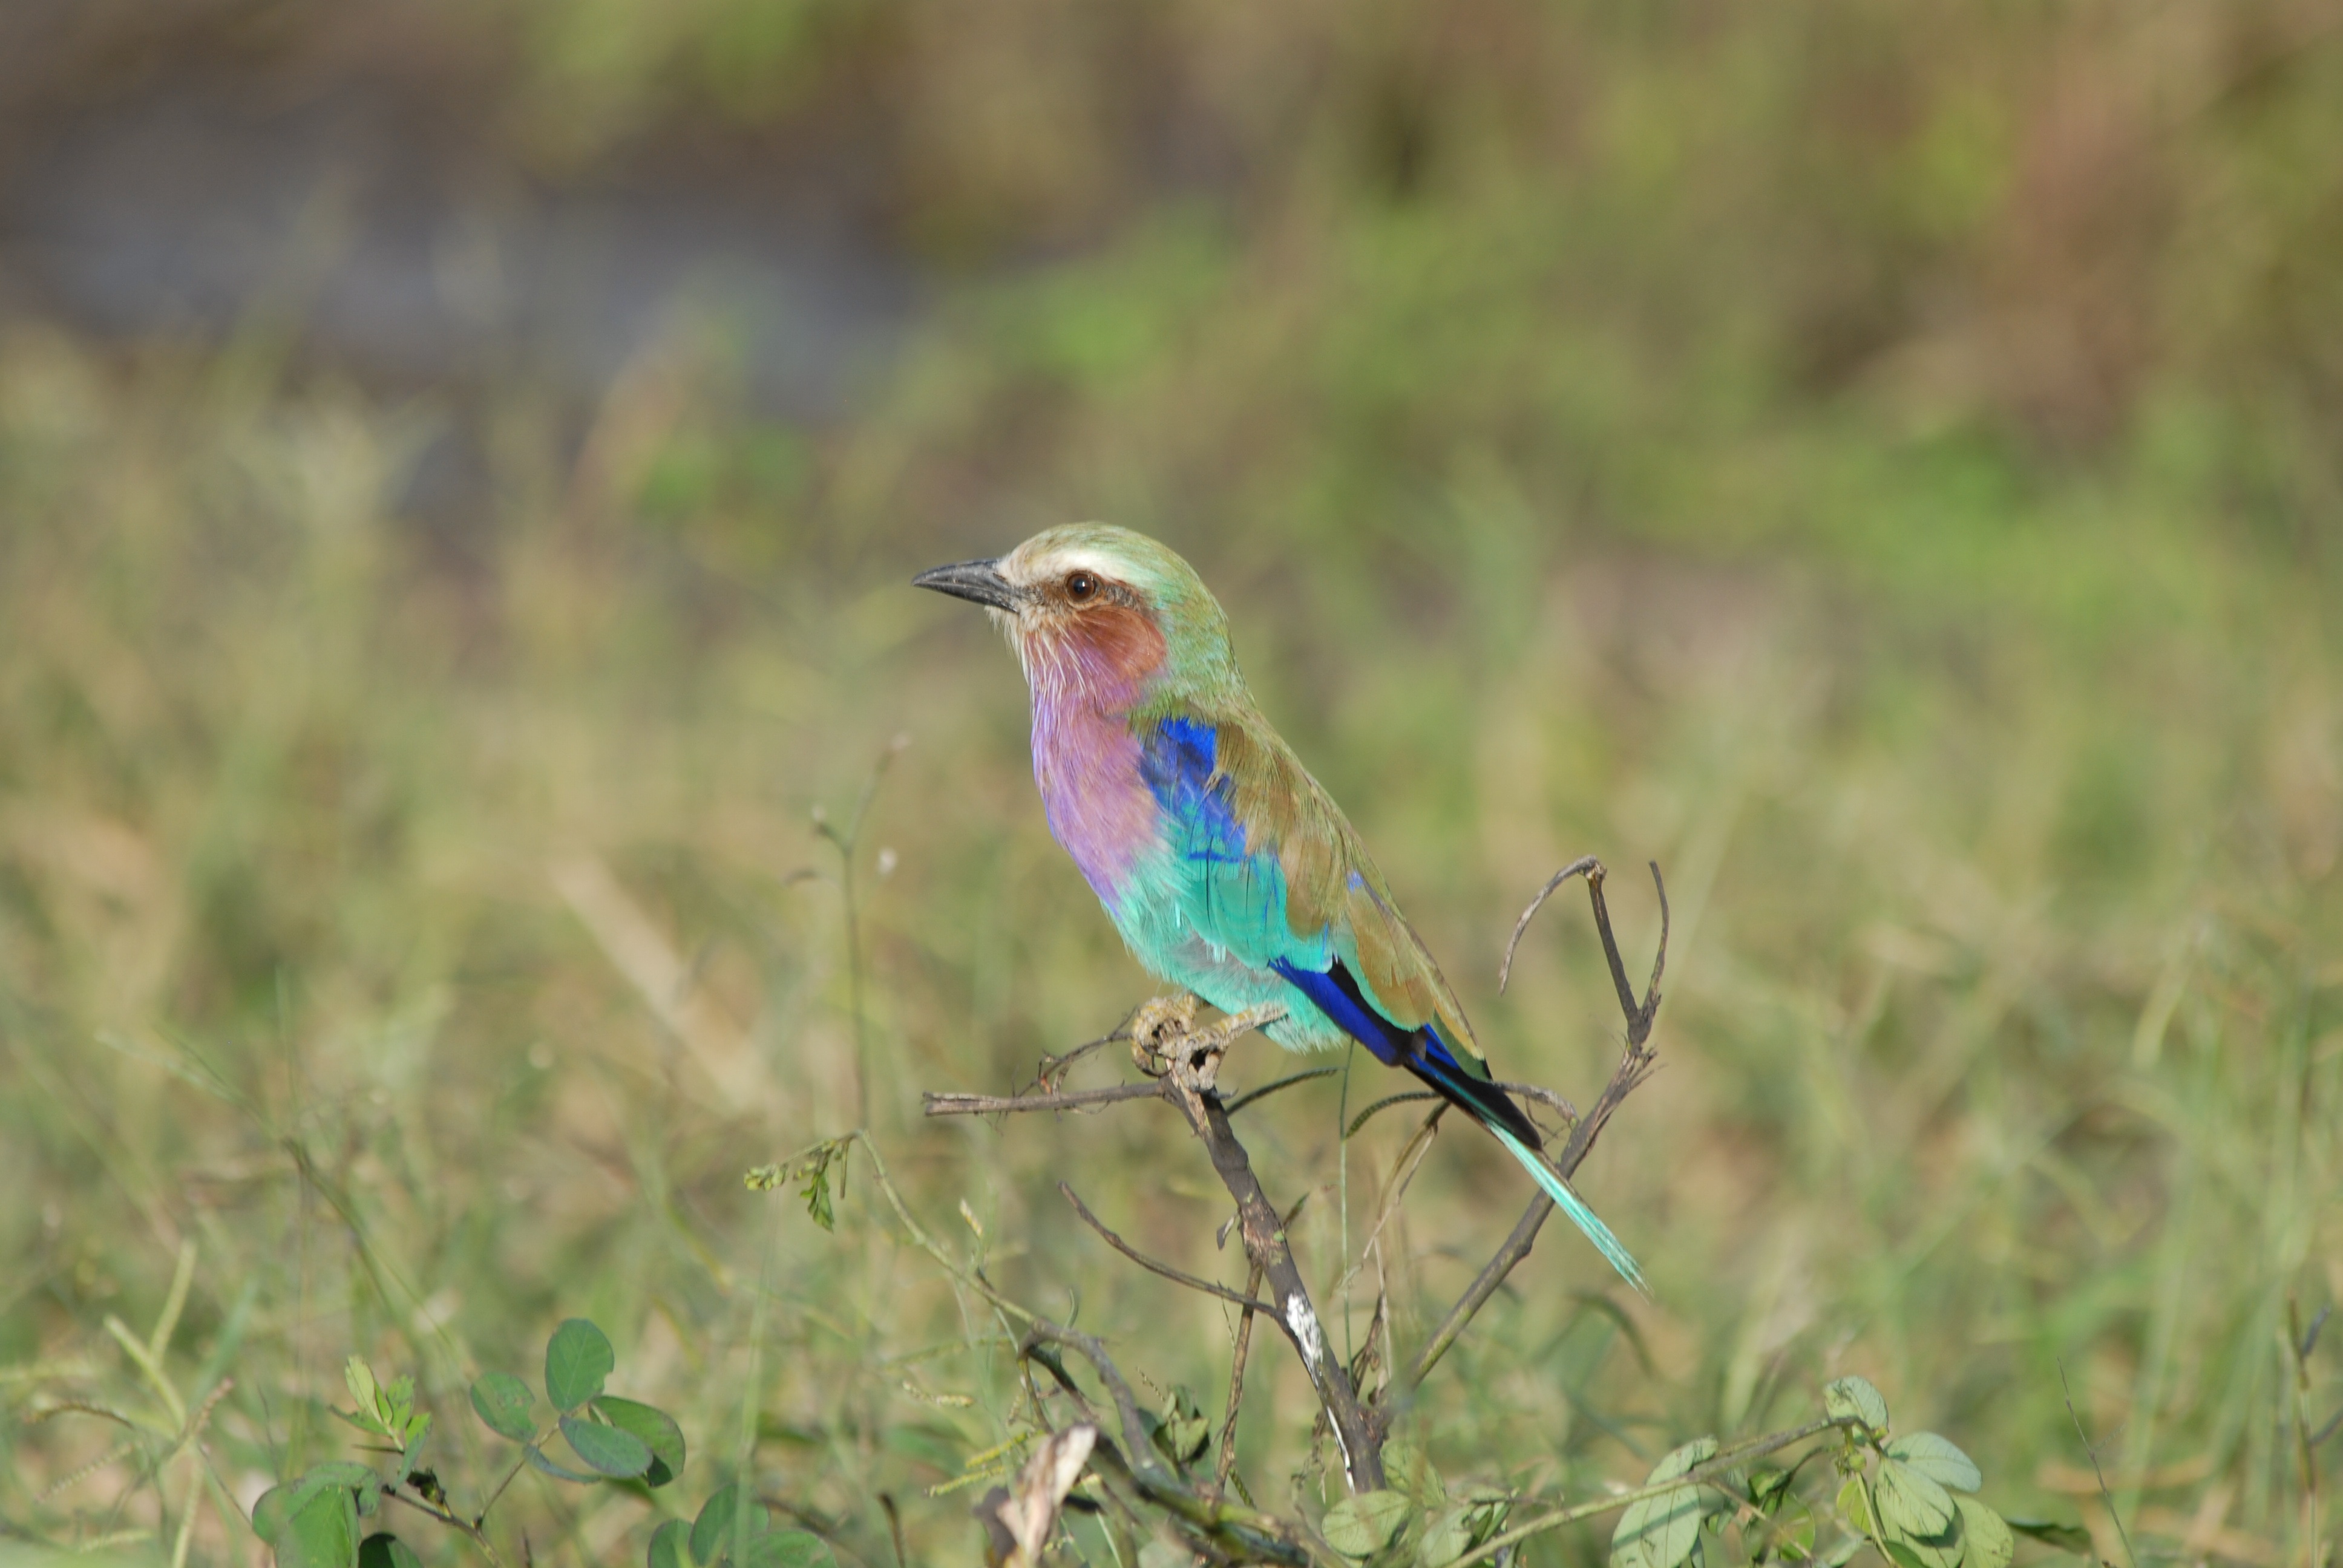
nature, bird, prairie, wildlife, beak, color, fauna, vertebrate, little bird, colored feathers, green wings, black beak, perching bird, gu pier, bee eater europe